Cocorico (magazine)

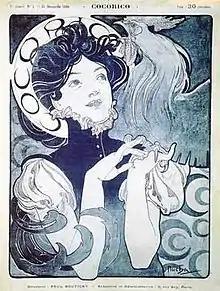
First cover of "Cocorico" by artist Alphonse Mucha in 1898.

Cocorico was a French magazine first published in 1898. It was produced by the artist Paul-Émile Boutigny and featured many artists of the Art Nouveau movement including Alphonse Mucha and Théophile Steinlen. The magazine had 63 issues.